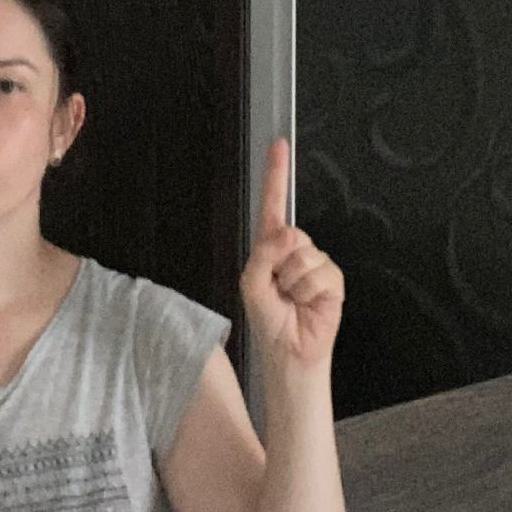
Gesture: one